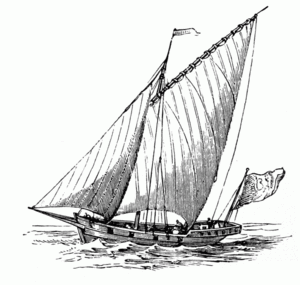
La marine catalane - avec des navires catalans, des amiraux catalans et des équipages catalans - sous les ordres directs ou indirects des comtes de Barcelone, représentait une réalité reconnue par toute la Méditerranée depuis ses origines jusqu'à Fernando le catholique. Plus tard, des navires construits et habités sur les côtes catalanes, sous l'autorité de rois non catalans, par exemple rois de Naples, ont organisé des événements importants.
La Flâneuse est une tartane de type « martigane » construite à Martigues au chantier naval Gatto en 1991. Elle est aussi le dernier grand bateau en bois construit par ce chantier.
L'Estaque est un quartier du 16ᵉ arrondissement de Marseille, au nord-ouest de la ville. Ses habitants sont les Estaquéens.